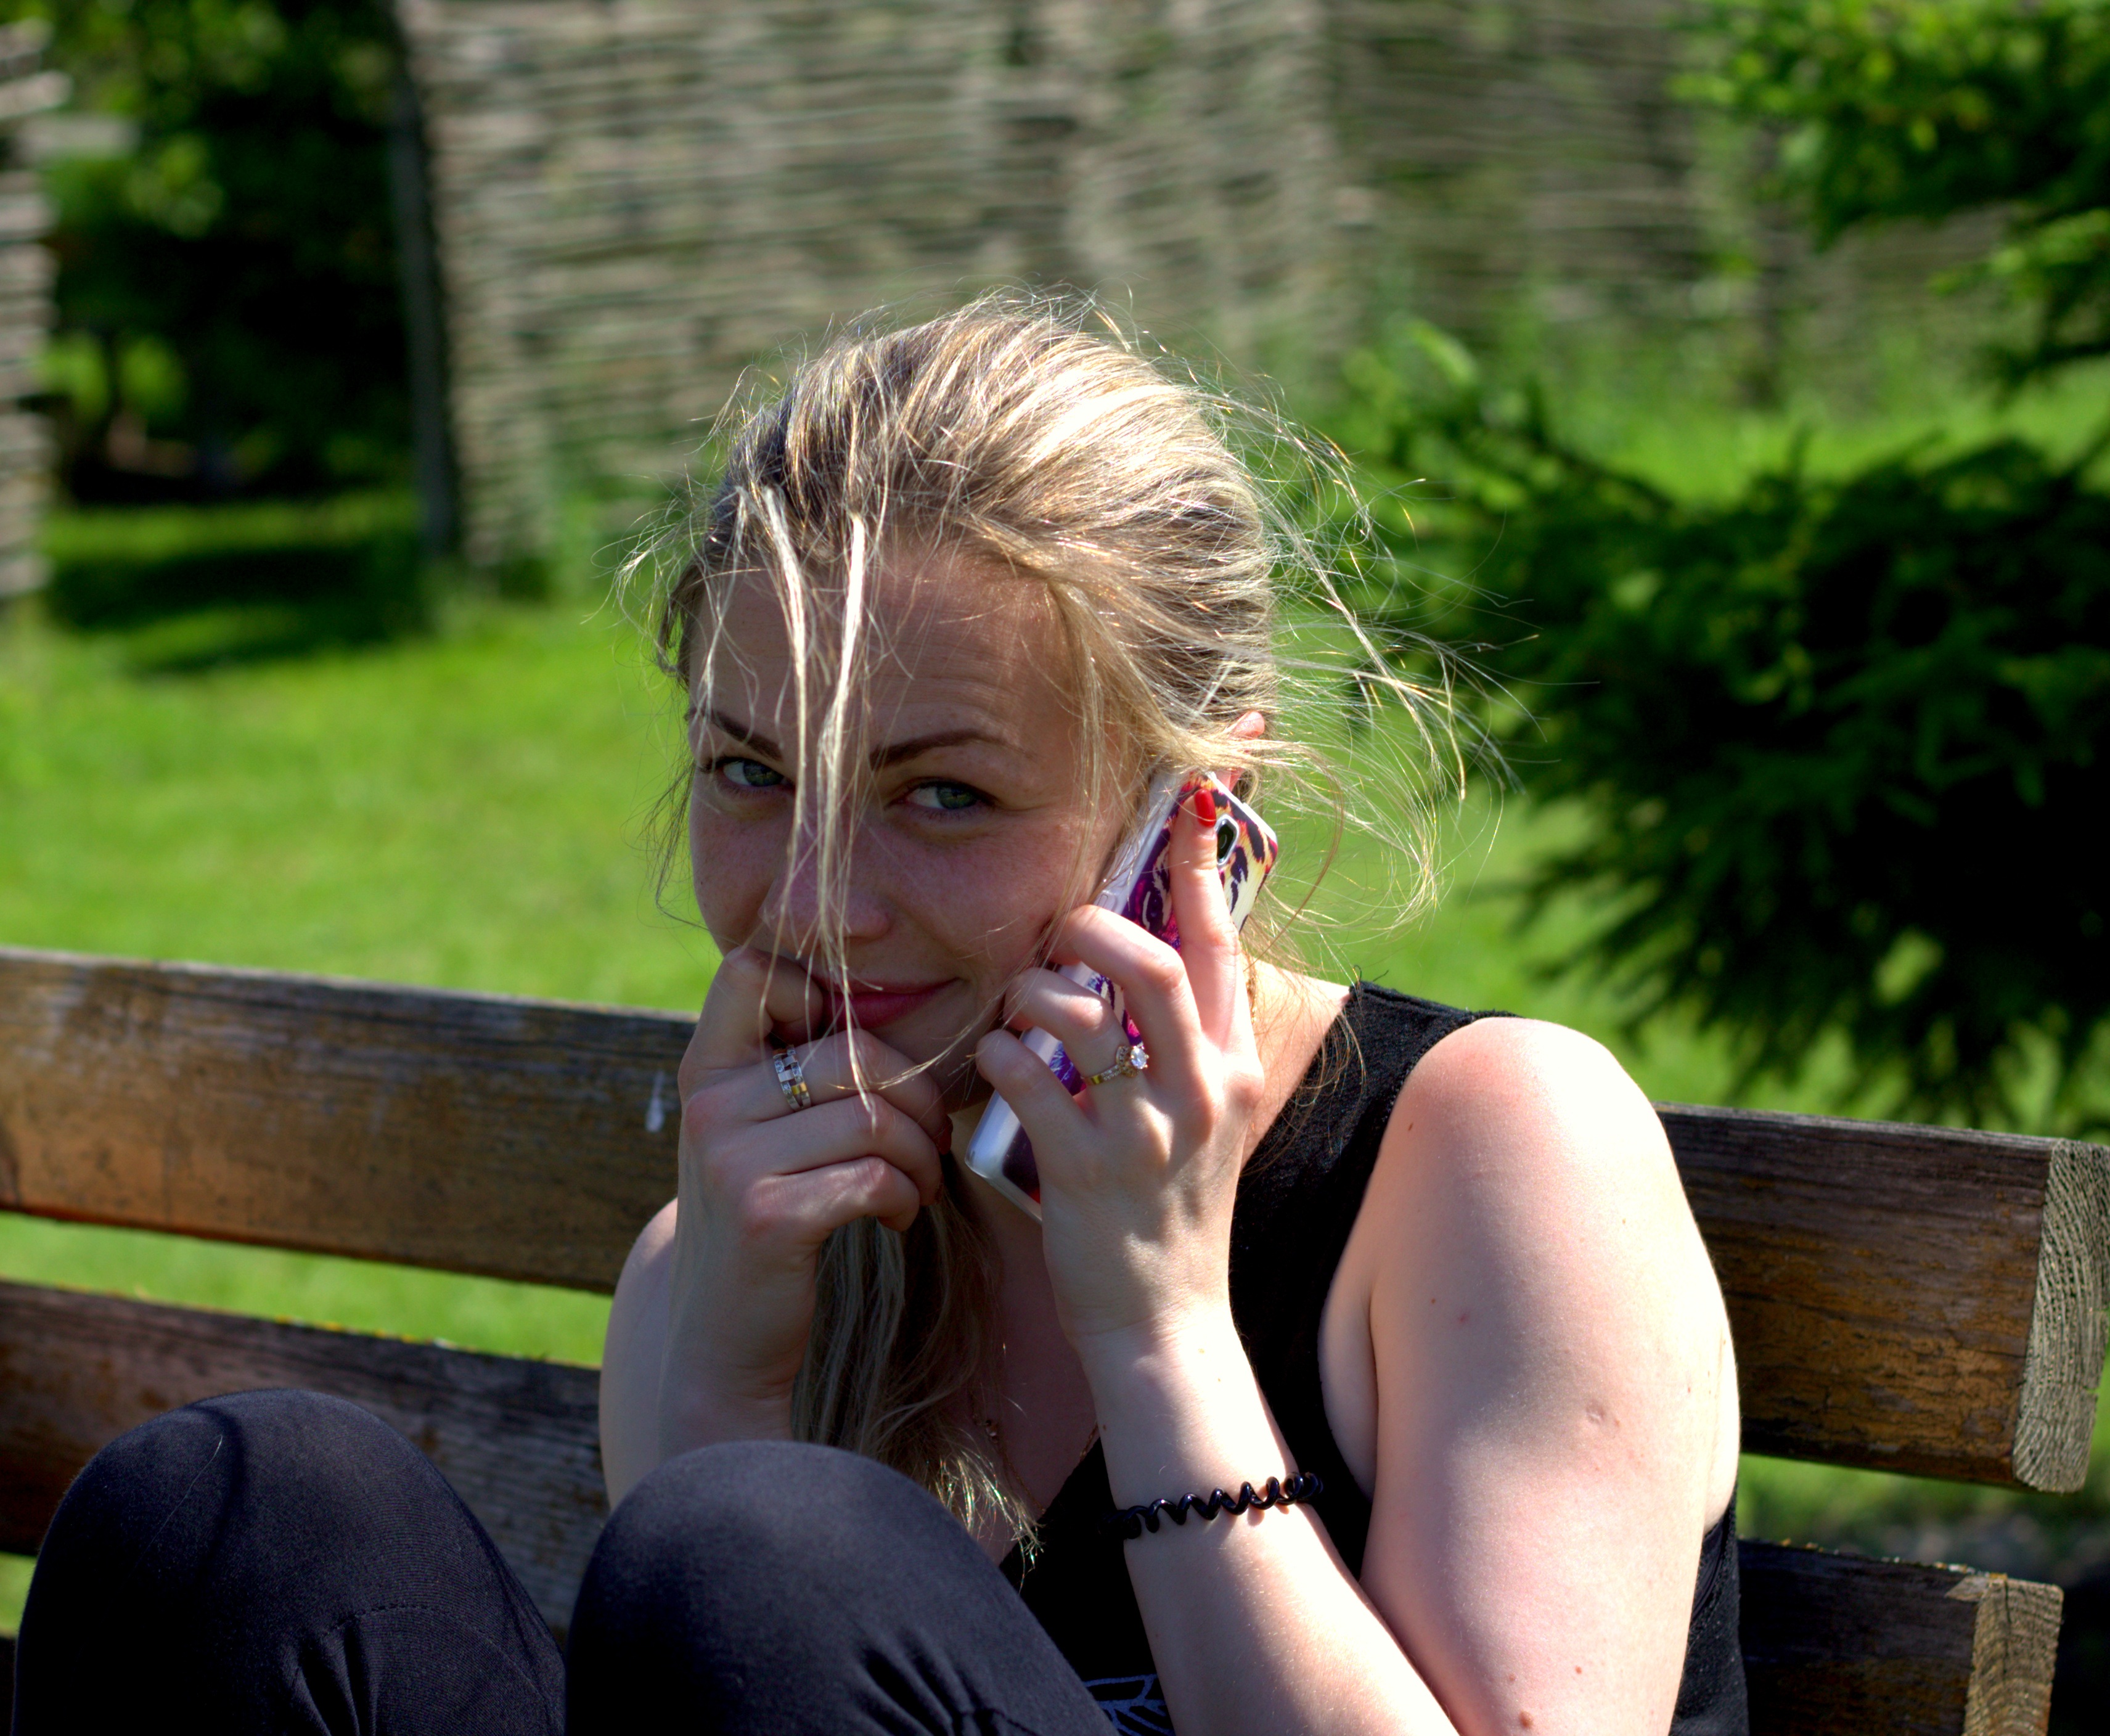
person, people, girl, woman, hair, summer, vacation, portrait, model, spring, lady, facial expression, season, smile, face, kids, head, beauty, dacha, emotion, portrait photography